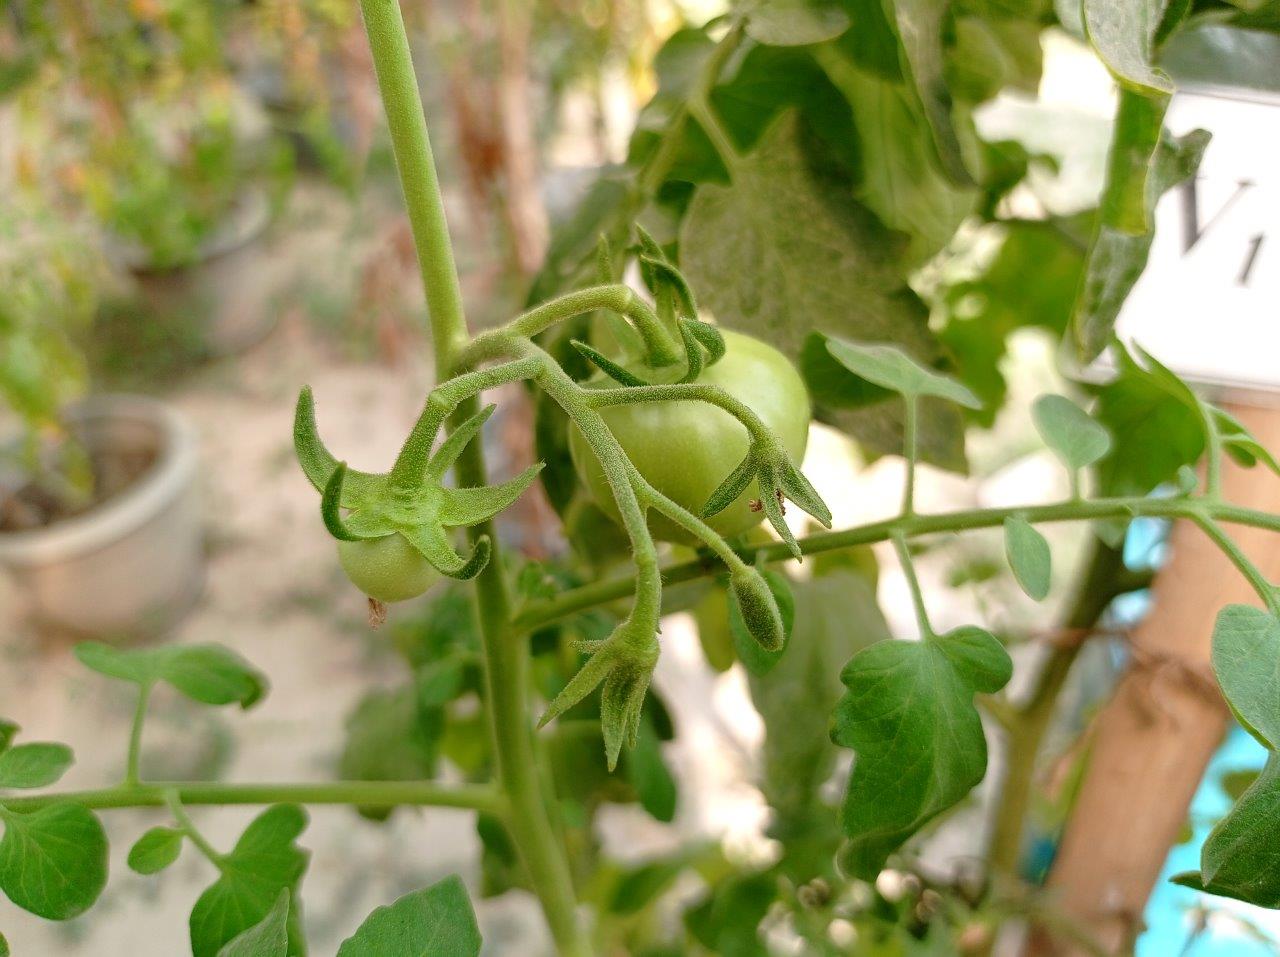
Maturity: Immature